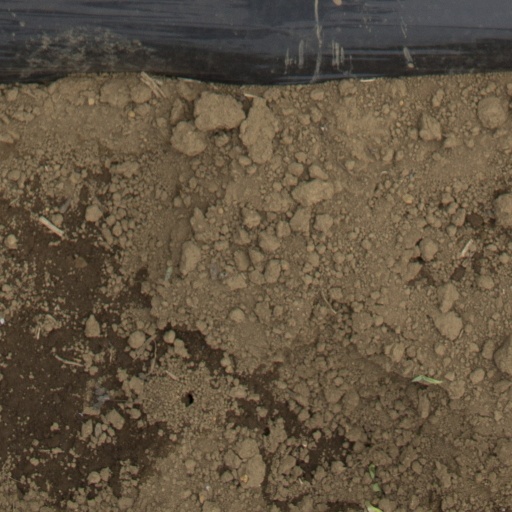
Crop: Jerusalem artichoke